Avianca El Salvador

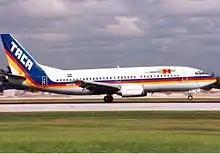
A TACA Boeing 737-300 in 1994

Until 1980, TACA was owned by a United States company and had its corporate headquarters in New Orleans (due to the civil war raging in El Salvador) under the administration of the Kriete Family of El Salvador, who owned a minority stock and ended up buying all the shares.